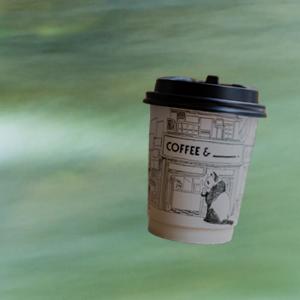
Label: cups